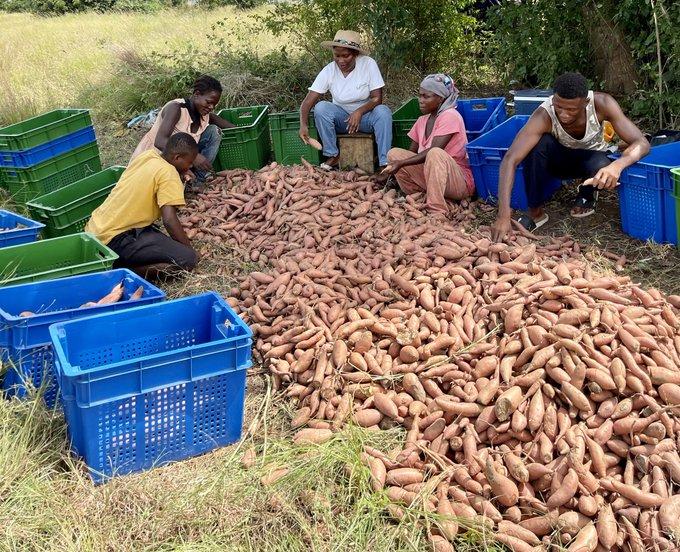
Wakulima wanawake na wanaume waliokutwa  na makontena ya yenye  rangi tofauti bluu  na kijani chini tupu kuna viazi vitamu walivyovuna shambani  kwaajili ya kuvipakia  na kuvipeleka katika masoko balimbali.